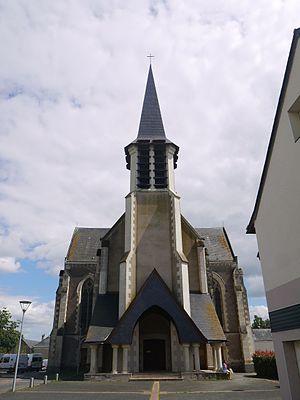
L'église Saint-Samson.
Mozé-sur-Louet est une commune française située dans le département de Maine-et-Loire, en région Pays de la Loire.
La liste des églises de Maine-et-Loire recense de la manière la plus complète possible les églises, cathédrale et basiliques situées dans le département français de Maine-et-Loire.